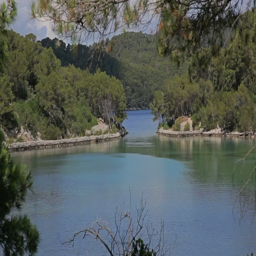
narrow canal at the entrance to the big lake